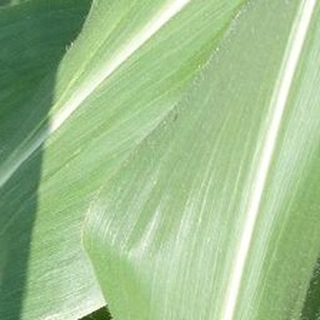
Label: healthy_corn